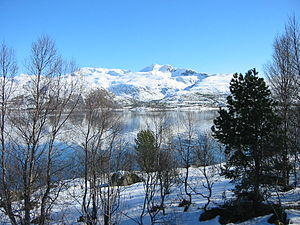
Tjeldøya
Fra Lødingen over Tjeldsundet mod Tjeldøya
Tjeldøya er en ø i Tjeldsund kommune i Nordland fylke i Norge, og ligger mellem Hinnøya og fastlandet. Mod vest og nord ligger, adskilt med Tjeldsundet, Hinnøya, mod øst ligger fastlandet på den anden side af det smalle og grunde Ramsundet og mod syd ligger den brede Ofotfjorden. Øen har et areal på 187 km². Højeste punkt på Tjeldøya er Trollfjellet på 1.010 moh.